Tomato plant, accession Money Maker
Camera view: vertical (180 deg); turntable rotation: 180 degrees
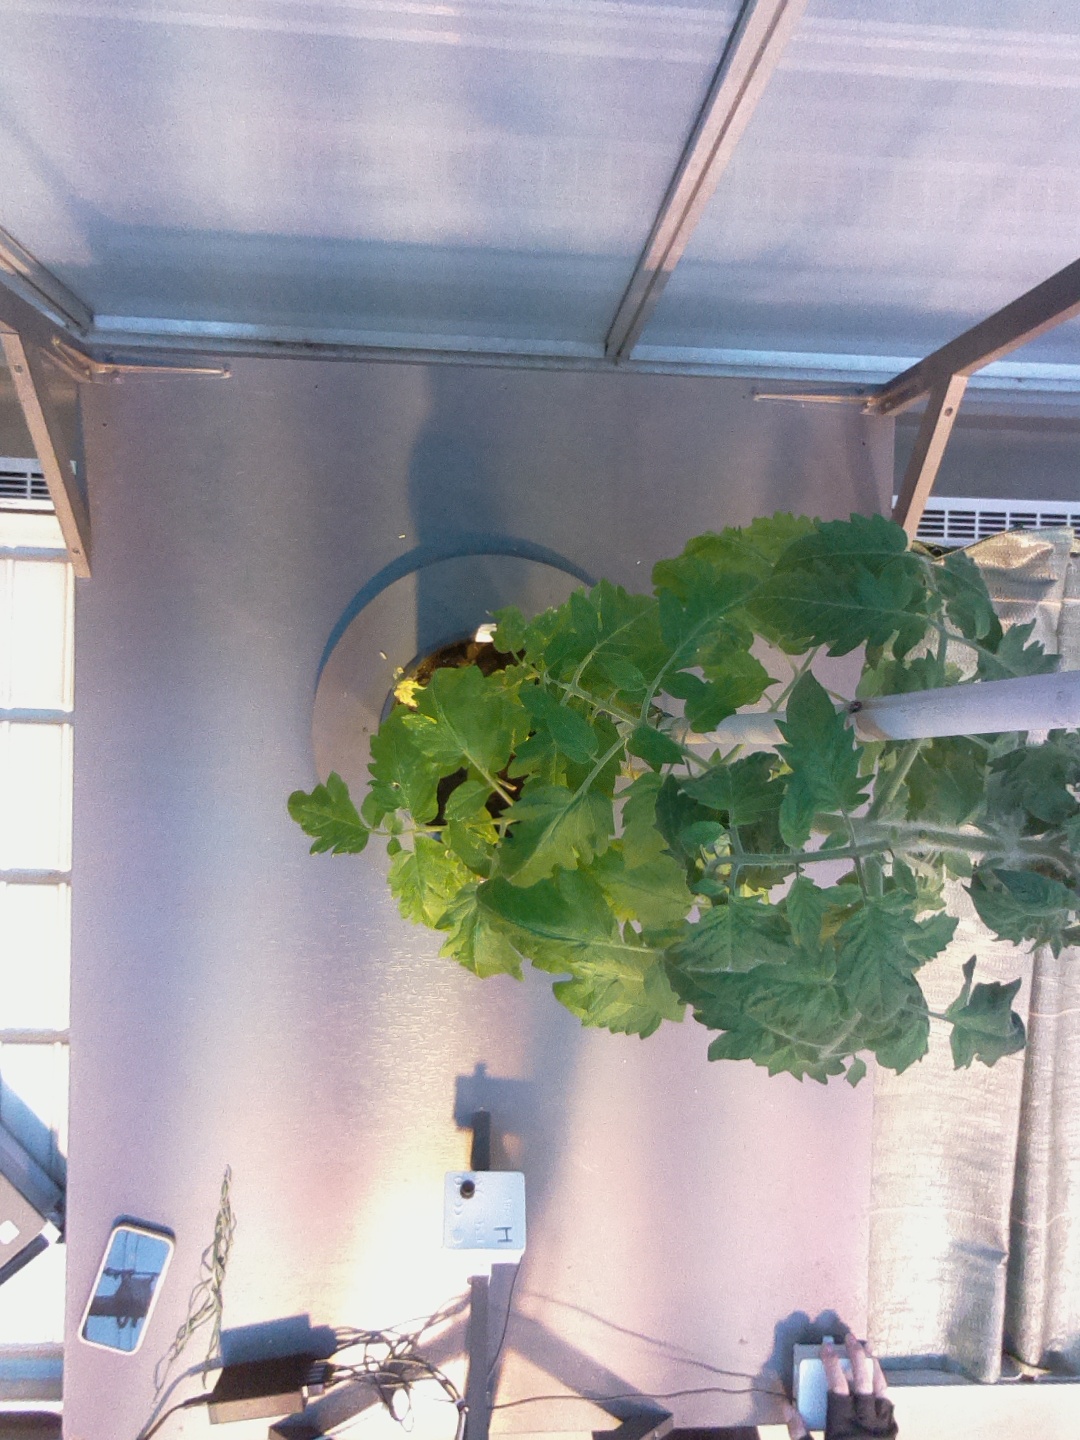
BBCH growth stage 65: Full flowering, 50%-60% of flowers open, first petals falling